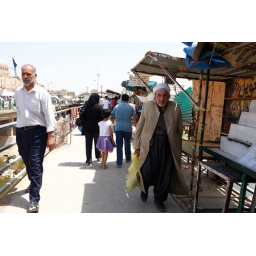
Shoppers cross a bridge over Al Khasa river leading to the city bazaar in central Kirkuk.